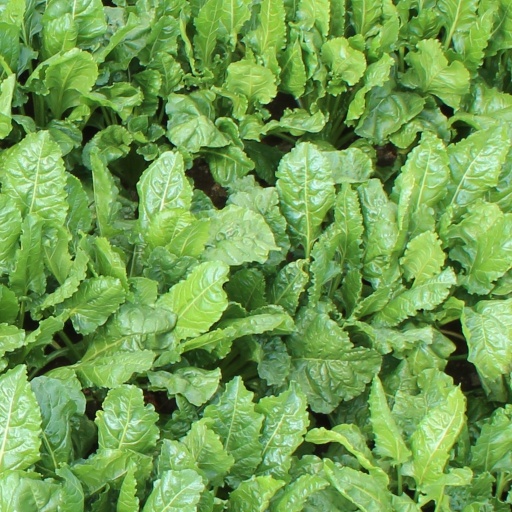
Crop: sugar beet